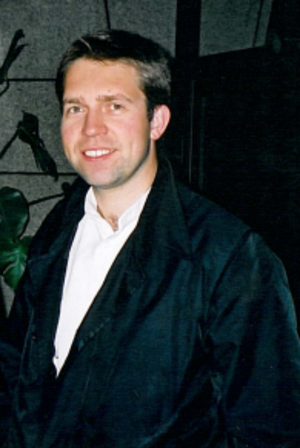
Leif Ove Andsnes est un pianiste norvégien.